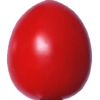
Label: tomato_cherry_red